Nepara

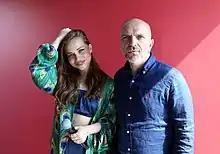
Group "Nepara" (composition since 2022)

Nepara ("Not a pair", Russian: Непара) is a Russian pop music duo formed in 2002, composed of Aleksandr Shoua and Victoria Talyshinskaya. The duet was produced by Oleg Nekrasov.